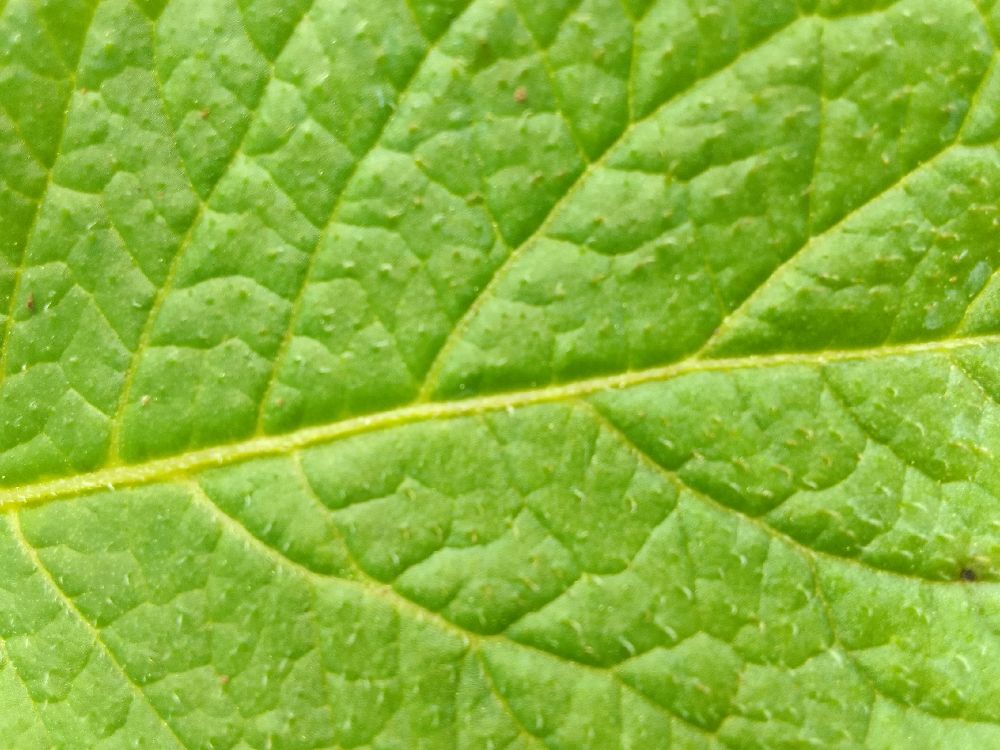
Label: Healthy